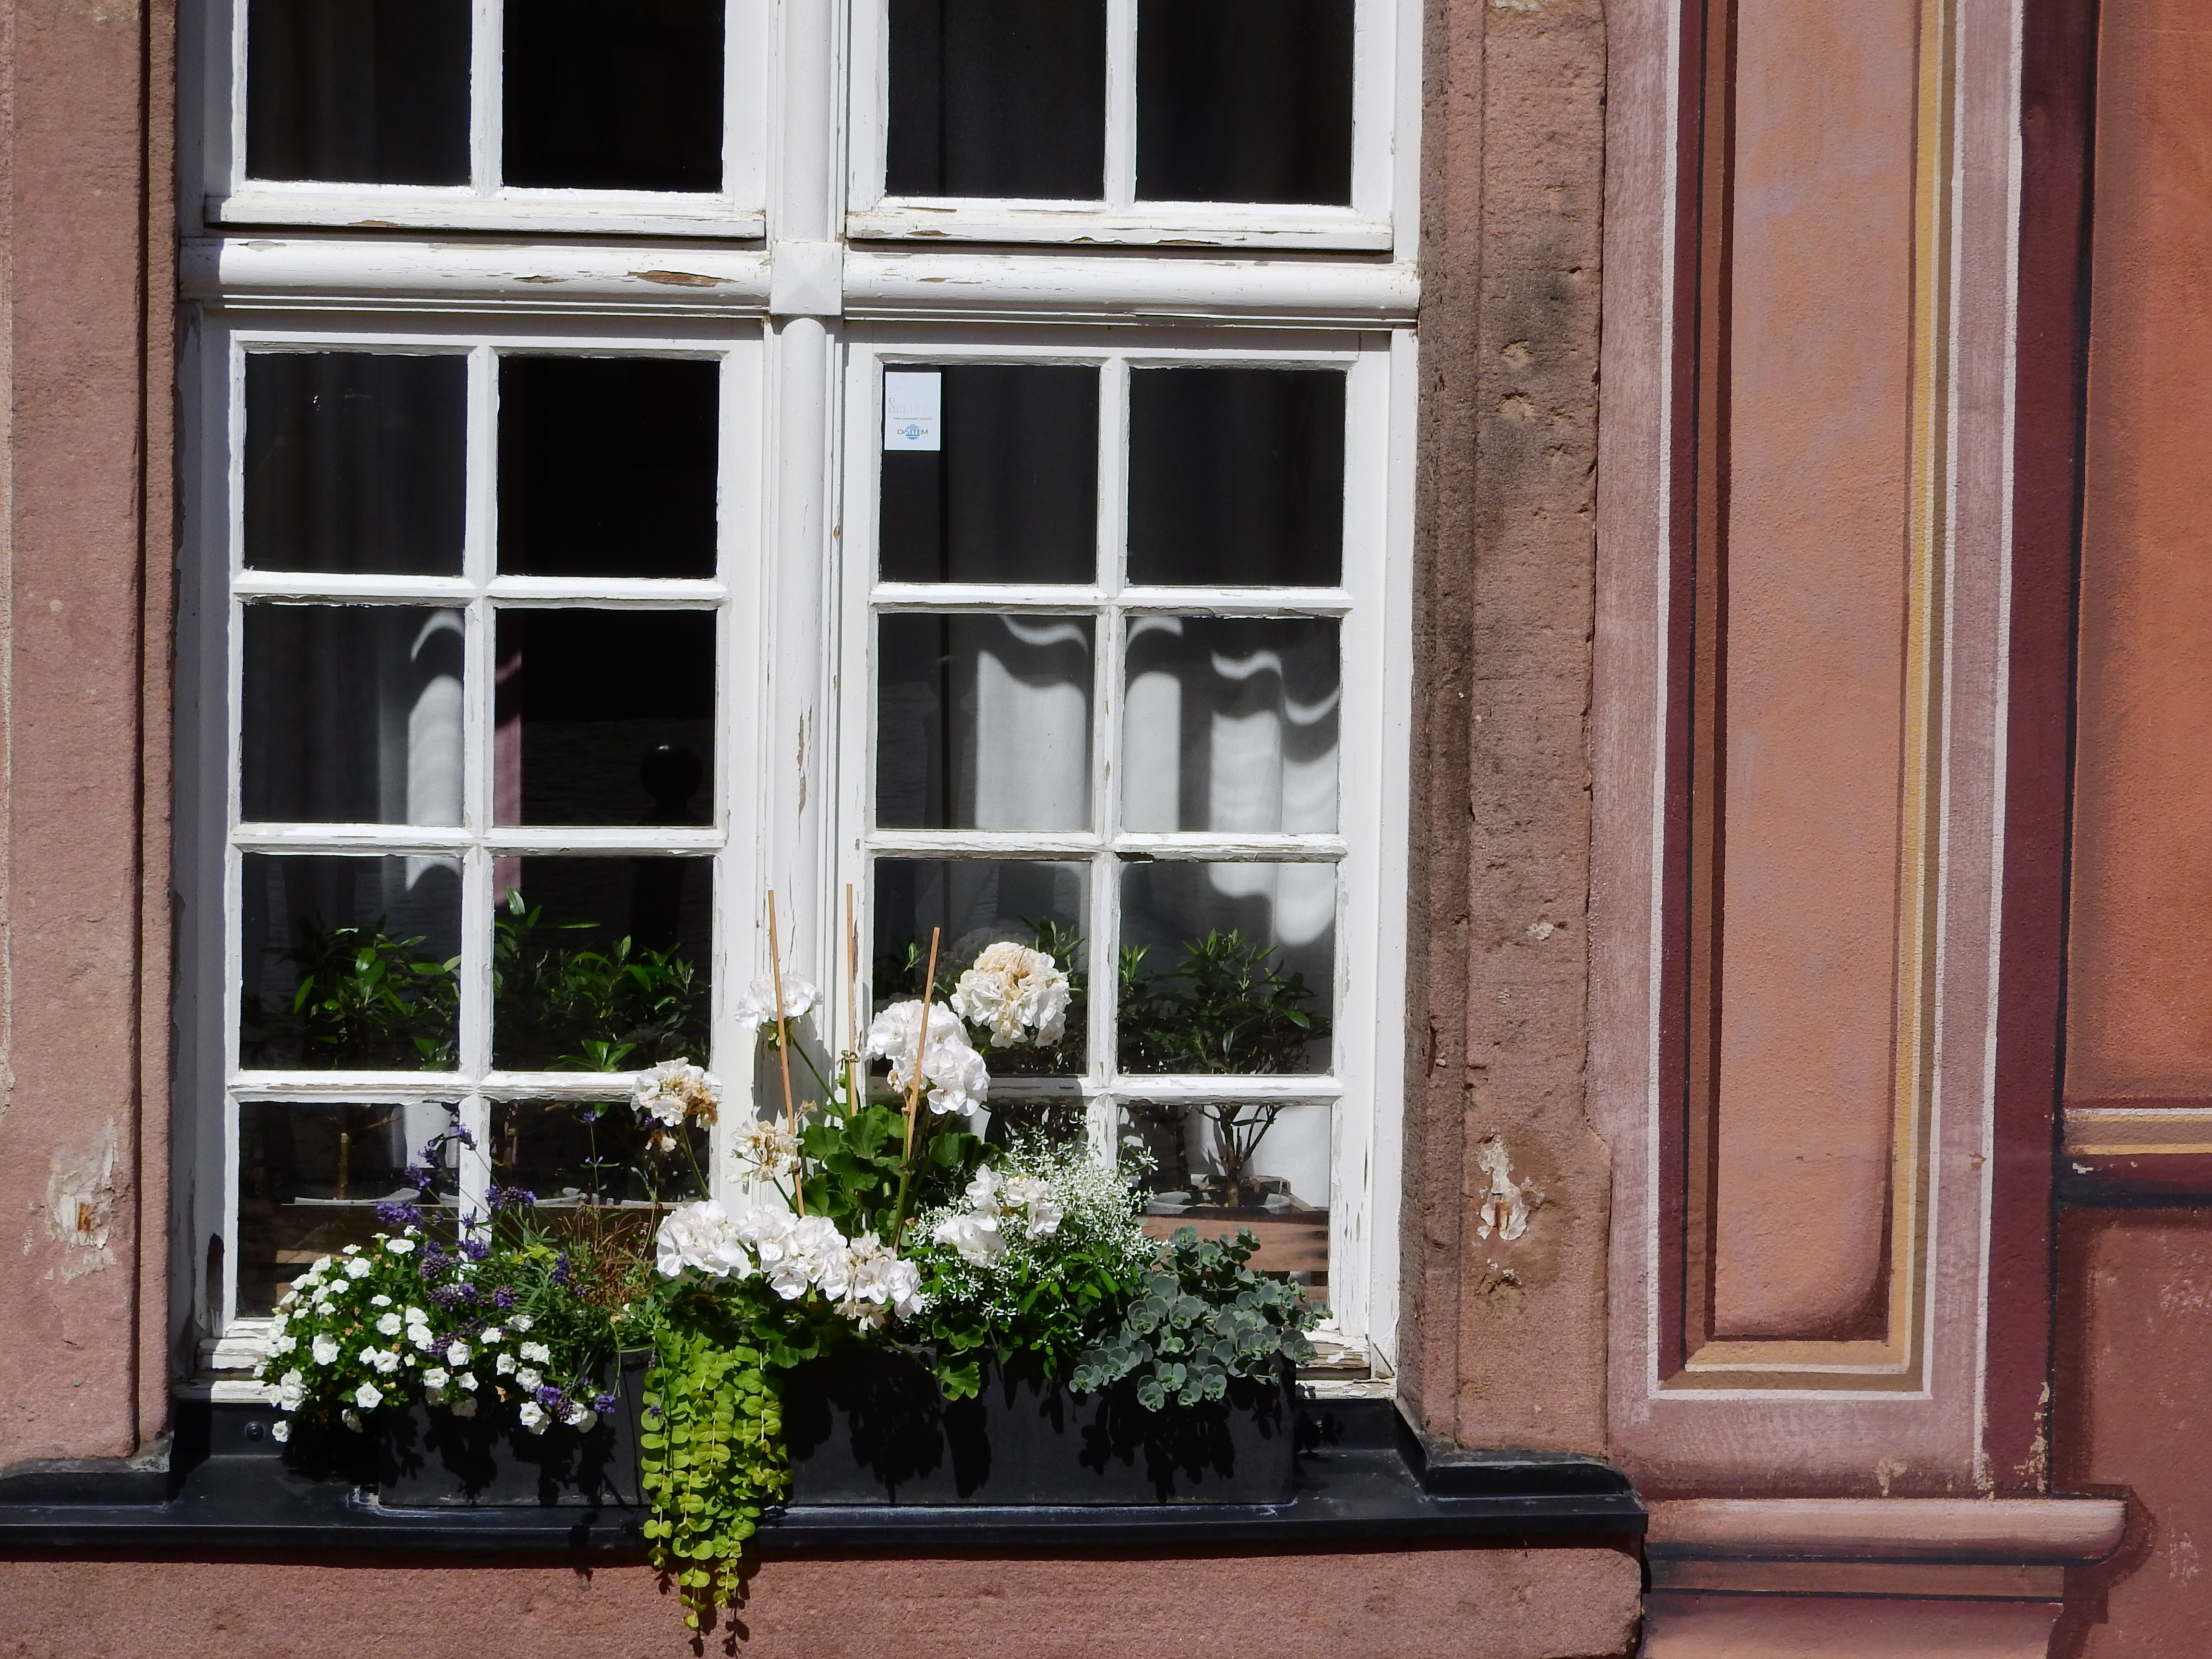
wood, house, window, home, porch, balcony, facade, property, door, interior design, estate, window covering, sash window, flowers on the window, box with flowers